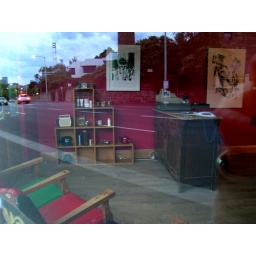
Playing with the street refection in the window